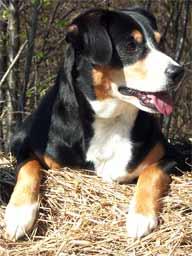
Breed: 221-n000055-EntleBucher